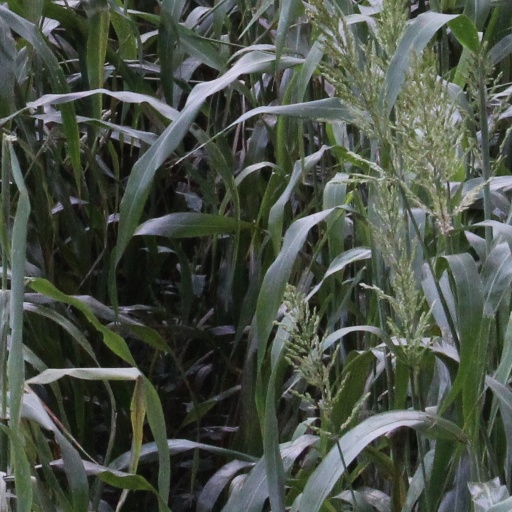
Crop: sorghum